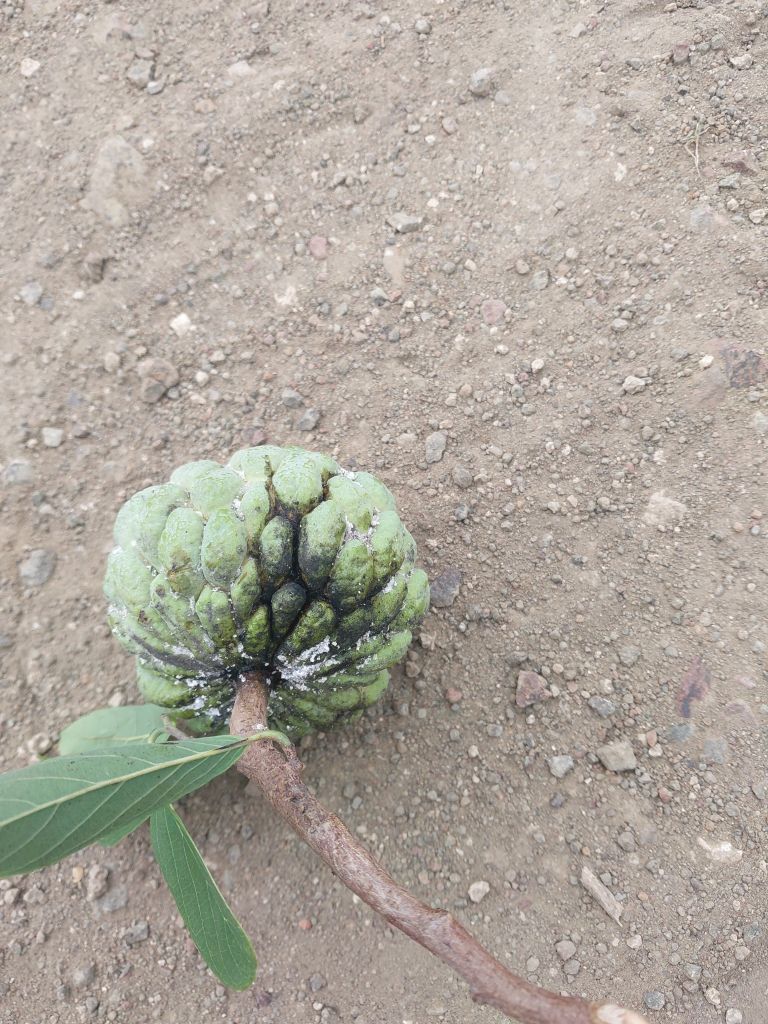
Disease label: Athracnose